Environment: real
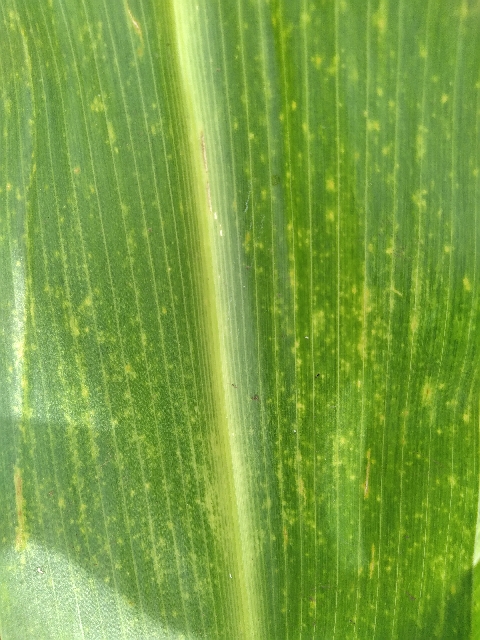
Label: lethal_necrosis